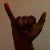
The image shows a hand gesture representing the letter 'Y' in Indian Sign Language.